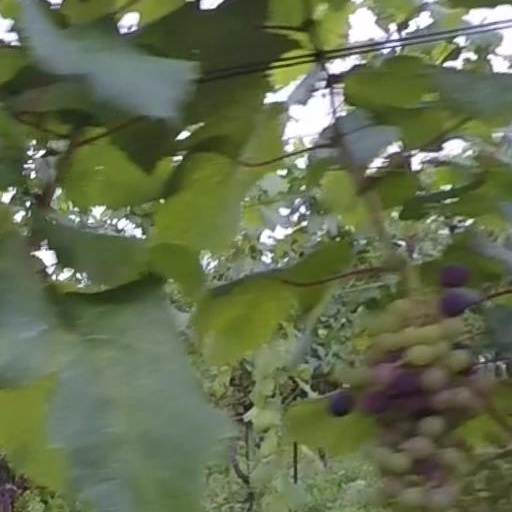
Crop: grape